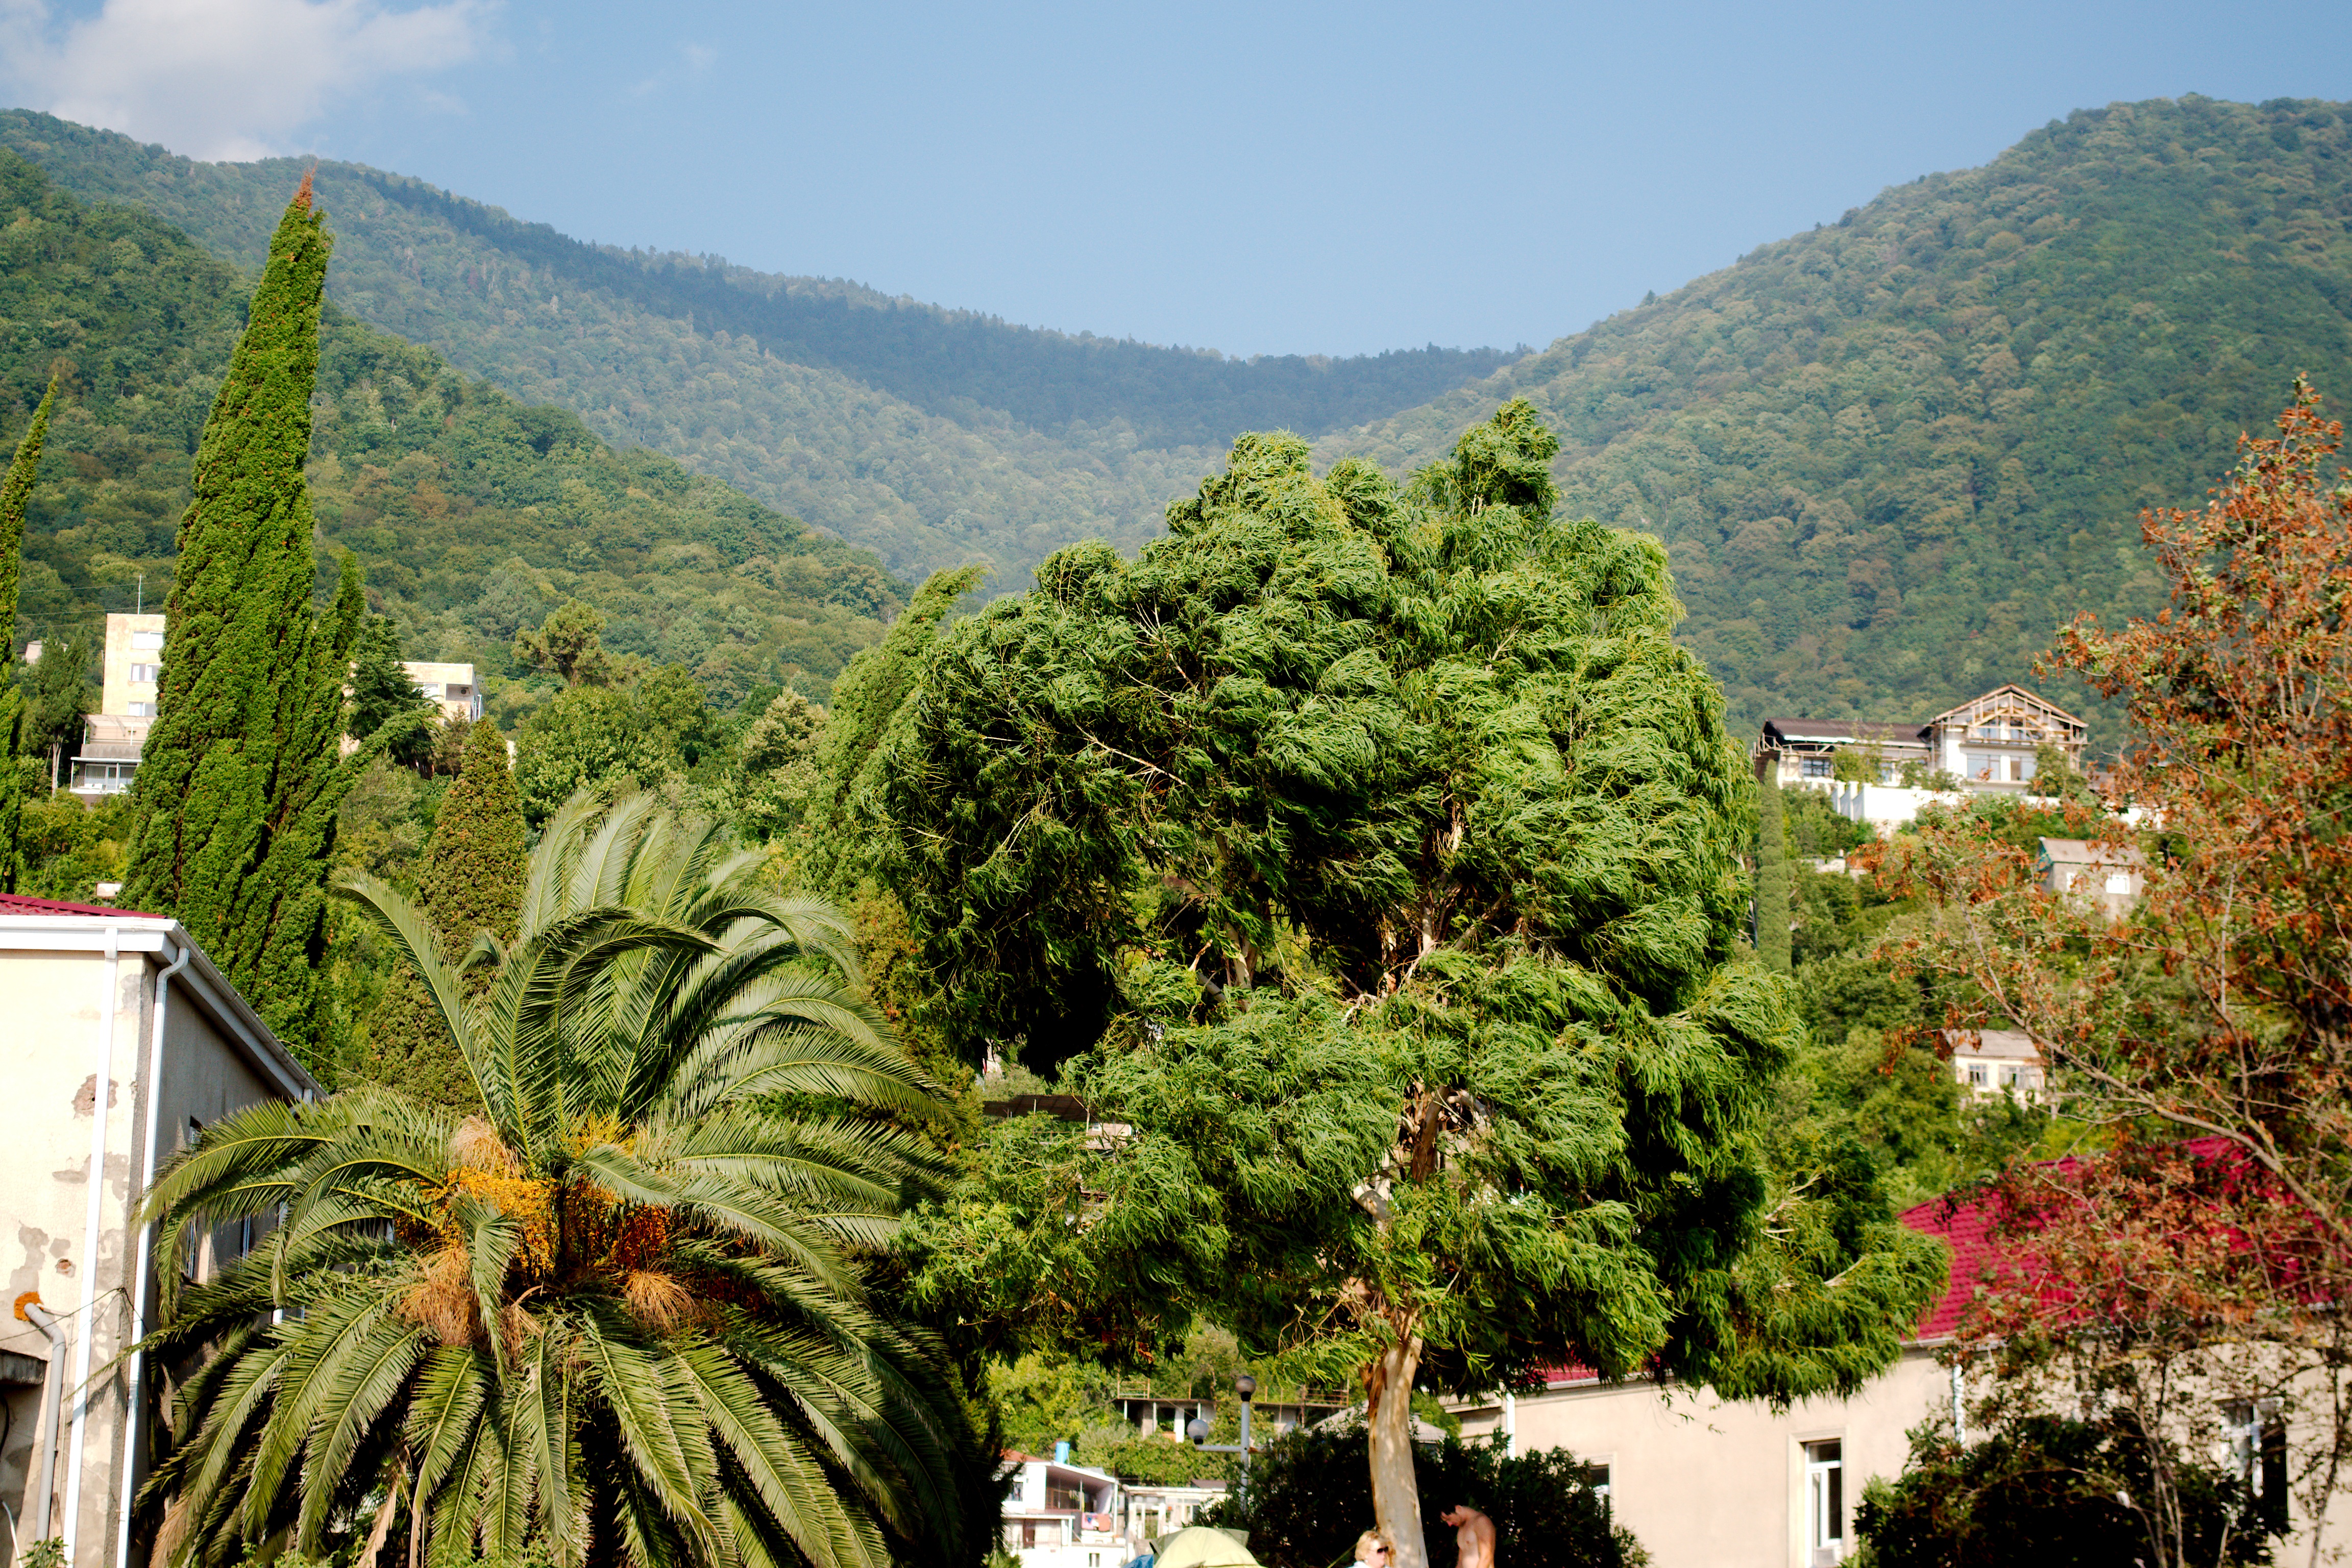
tree, mountain, plant, flower, village, botany, garden, tourism, flora, mountains, beauty, botanical garden, palm trees, arecales